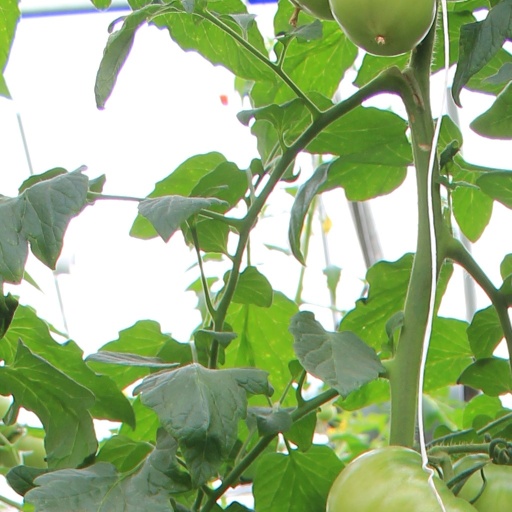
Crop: tomato